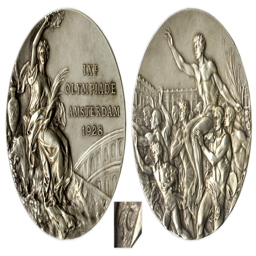
award from olympic games , held